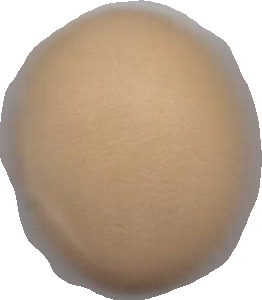
Variety: Grobogan